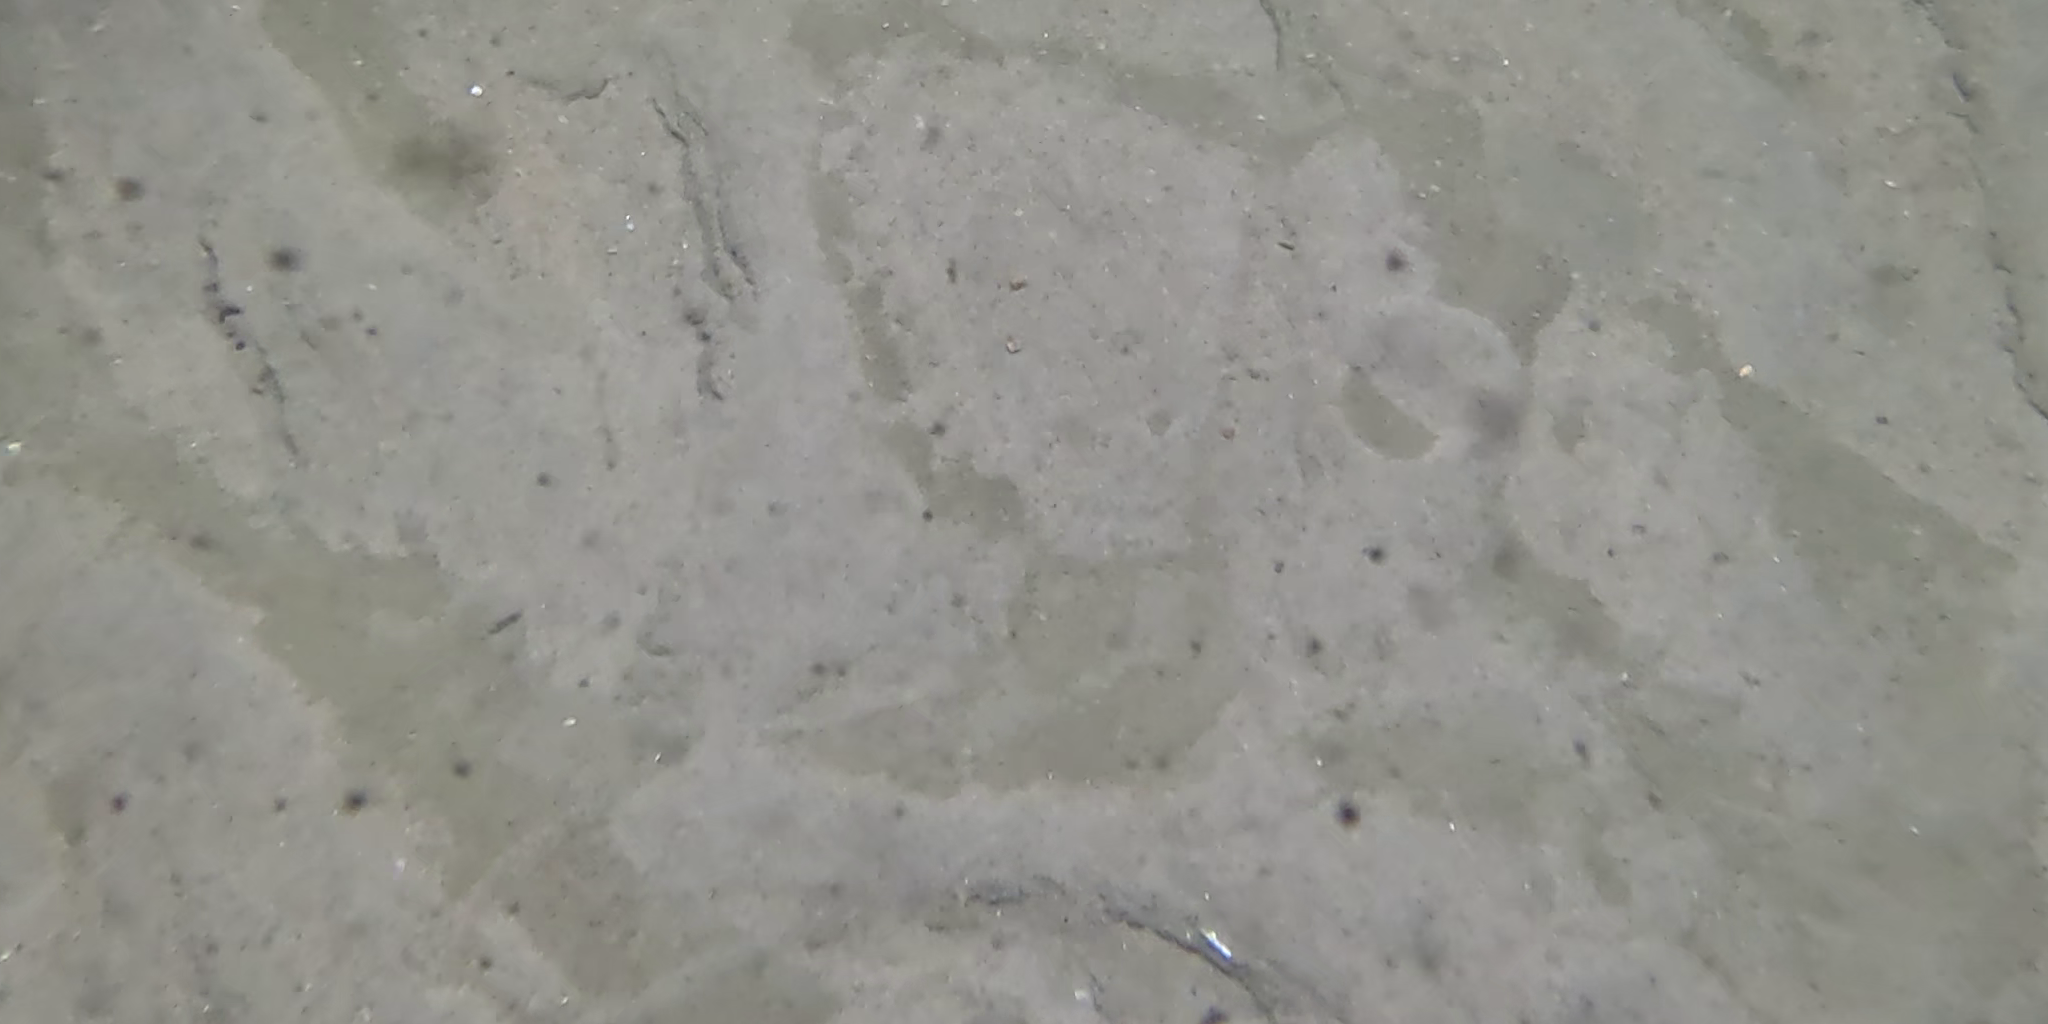
Seabed habitat: sand